Terminal Station (Hutchinson, Kansas)

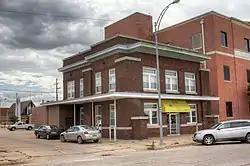

The Terminal Station in Hutchinson, Kansas is a Prairie School style building built in 1915. It was listed on the National Register of Historic Places in 1983.